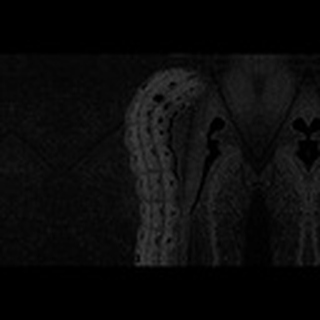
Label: cotton_army_worm